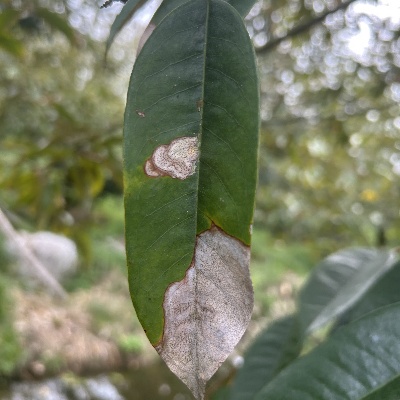
Label: Leaf_Colletotrichum